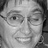
Emotion: happy